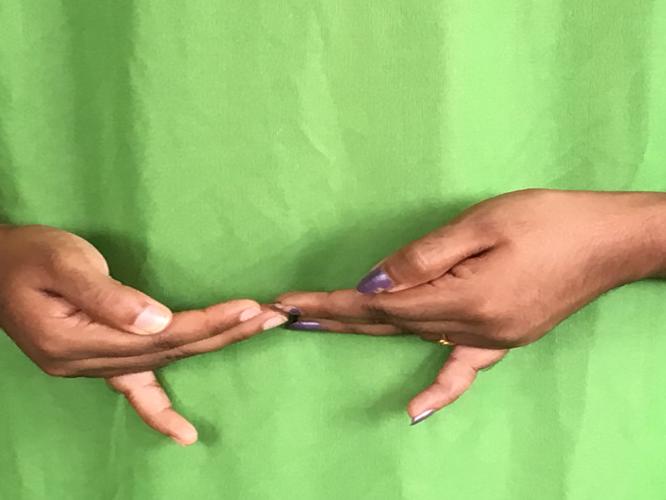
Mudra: Khatva
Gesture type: double_hand